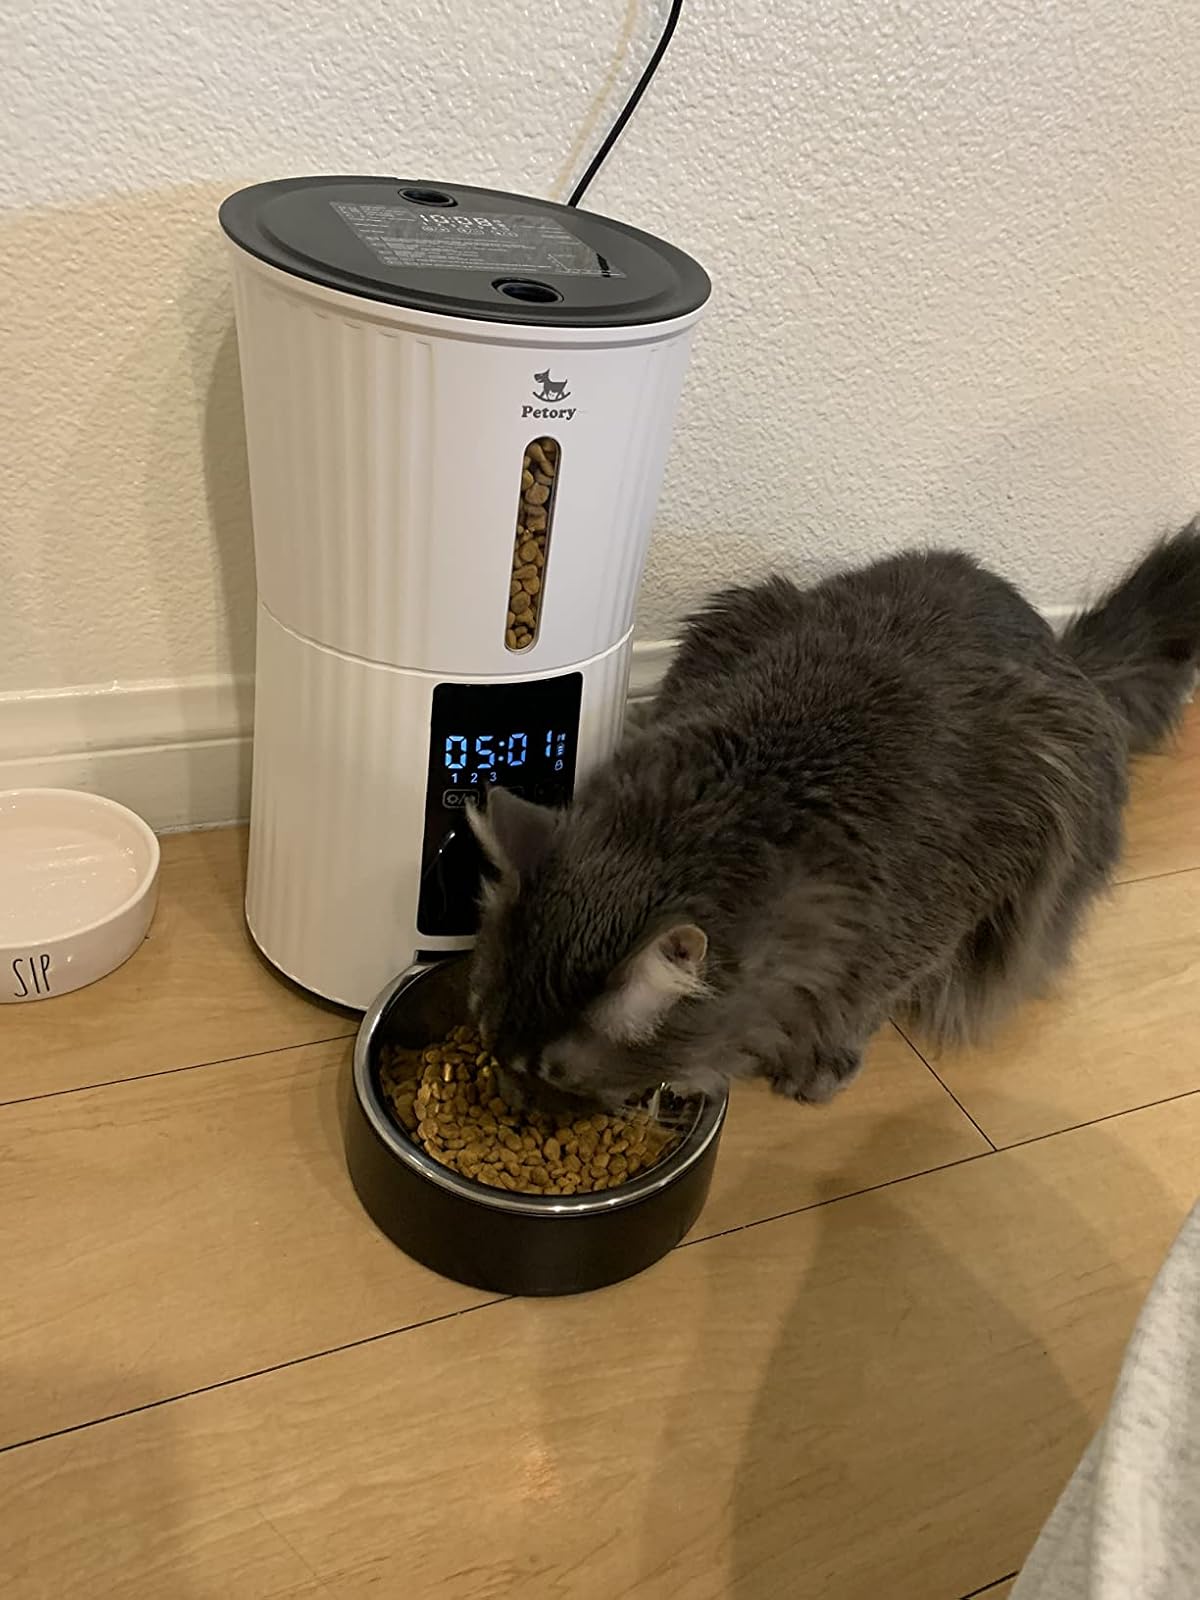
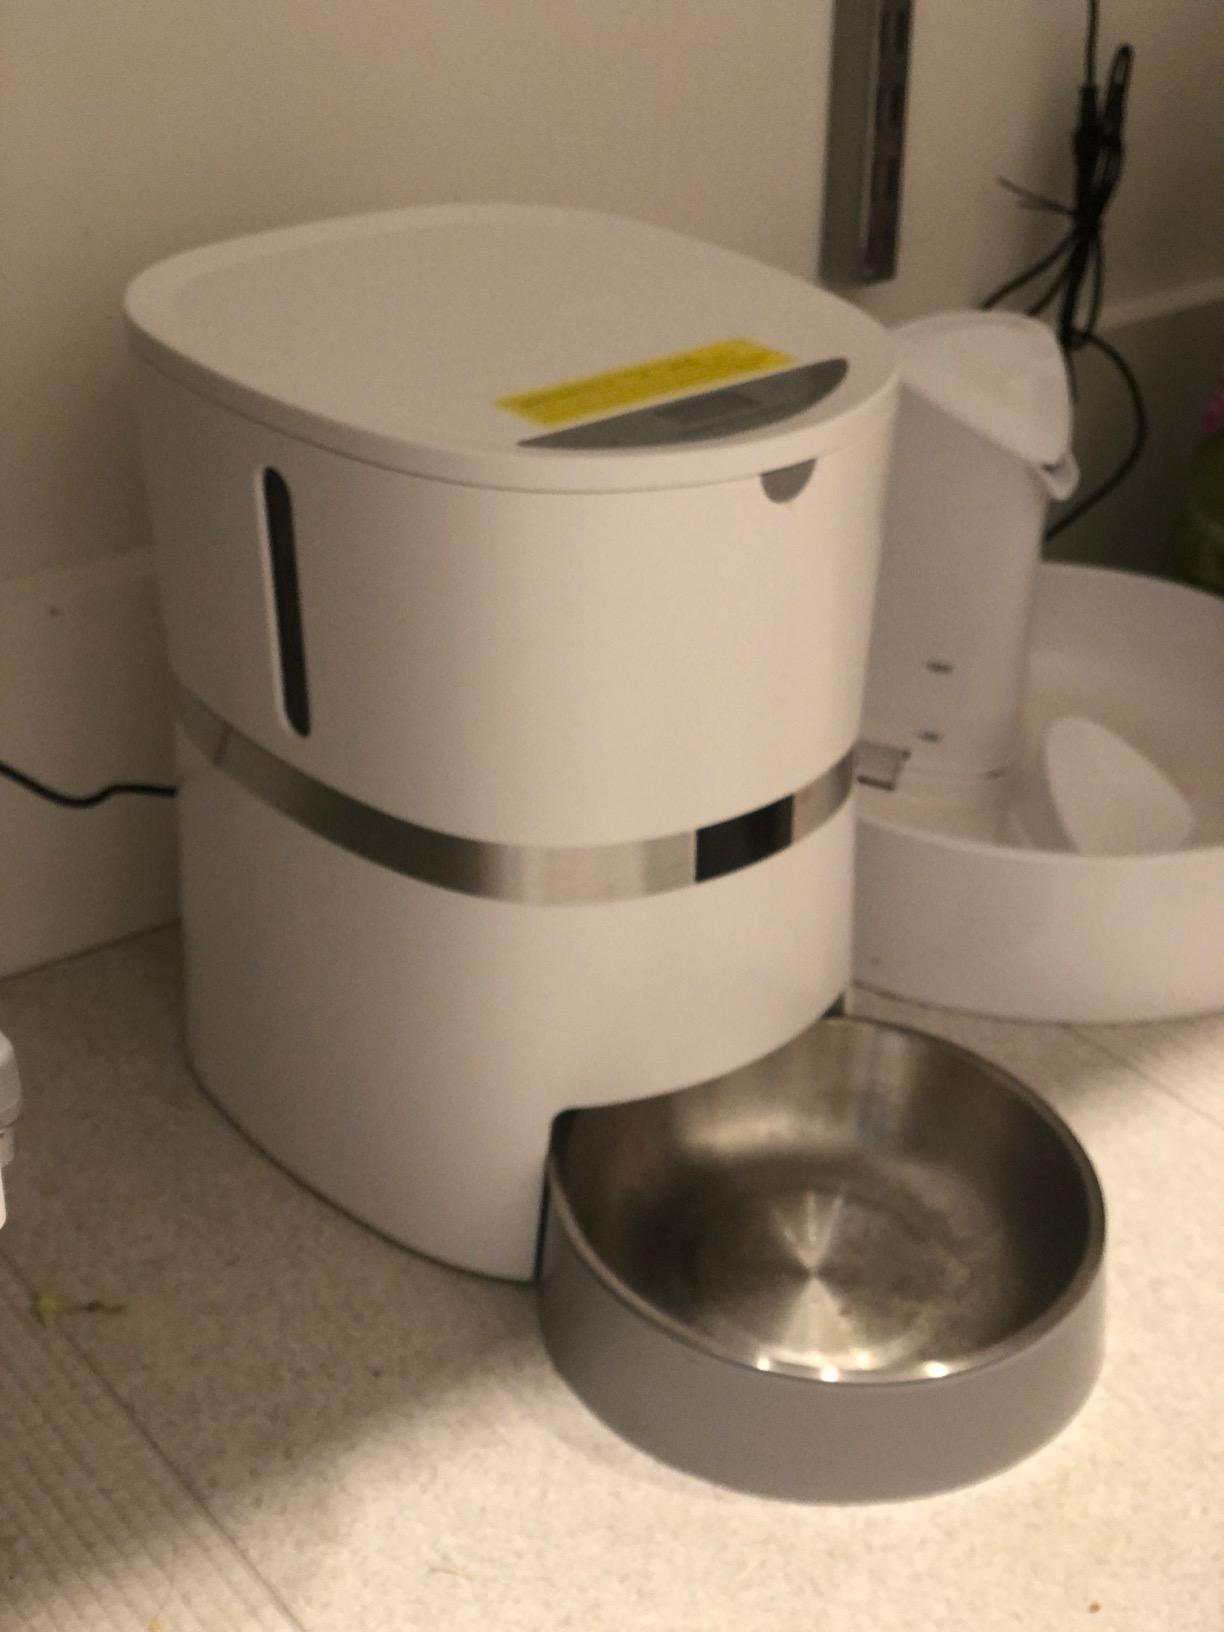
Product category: items_feeder
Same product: no